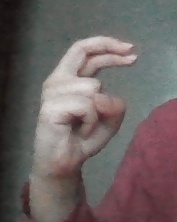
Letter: zay